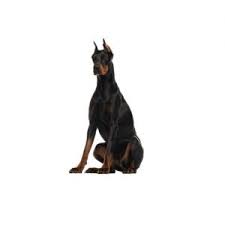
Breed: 209-n000054-Doberman